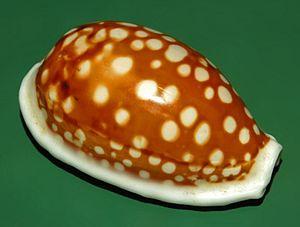
La Porcelaine crible est un mollusque gastéropode appartenant à la famille des Cypraeidae.
Cribrarula est un genre de gastéropodes d'aspect lisse et brillant, de la famille des « porcelaines ».